Kasane

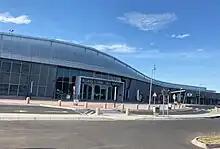
Kasane Airport

The town lies on the south bank of the wide Chobe River which forms the border with the extreme tip of Namibia's Caprivi Strip. The Namibian island of Impalila lies opposite the town on the north bank of the river, and there is a border crossing by passenger ferry to Namibia. About to the east of Kasane is the village of Kazungula, where Botswana has of frontage to the Zambezi river immediately below its confluence with the Chobe River. Here the Kazungula border post serves the Kazungula Bridge crossing to Kazungula in Zambia on the north bank of the Zambezi. Nearby a second border post serves the road into Zimbabwe which runs east to Victoria Falls.